HP SPaM

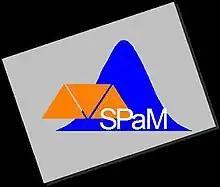
HP SPaM Logo

HP SPaM (Hewlett-Packard Strategic Planning and Modeling) is an internal consulting group that supports HP businesses on mission-critical strategic and operation decisions. As evidenced by its publications and awards, SPaM has been a prominent example of the deployment and practice of OR/MS (operations research and the management science) in large companies. Together with HP Labs, SPaM represents HP at the INFORMS Roundtable, a group of organizations whose purpose is to promote OR/MS excellence in practice.